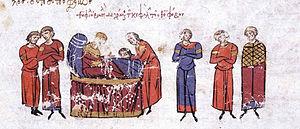
Théophobos ou Théophobus dont le nom original est Nasir le Kurde, Nasr ou Nusayr est un général kurde entré au service de l'Empire byzantin lors du règne de l'empereur Théophile.
La pagophagie est une compulsion qui se manifeste par un besoin irrésistible de mâcher ou d'ingérer des glaçons, du givre, ou des produits encore surgelés. C'est une forme de pica, qui peut s'associer à une anémie avec carence en fer dans les cas sévères.